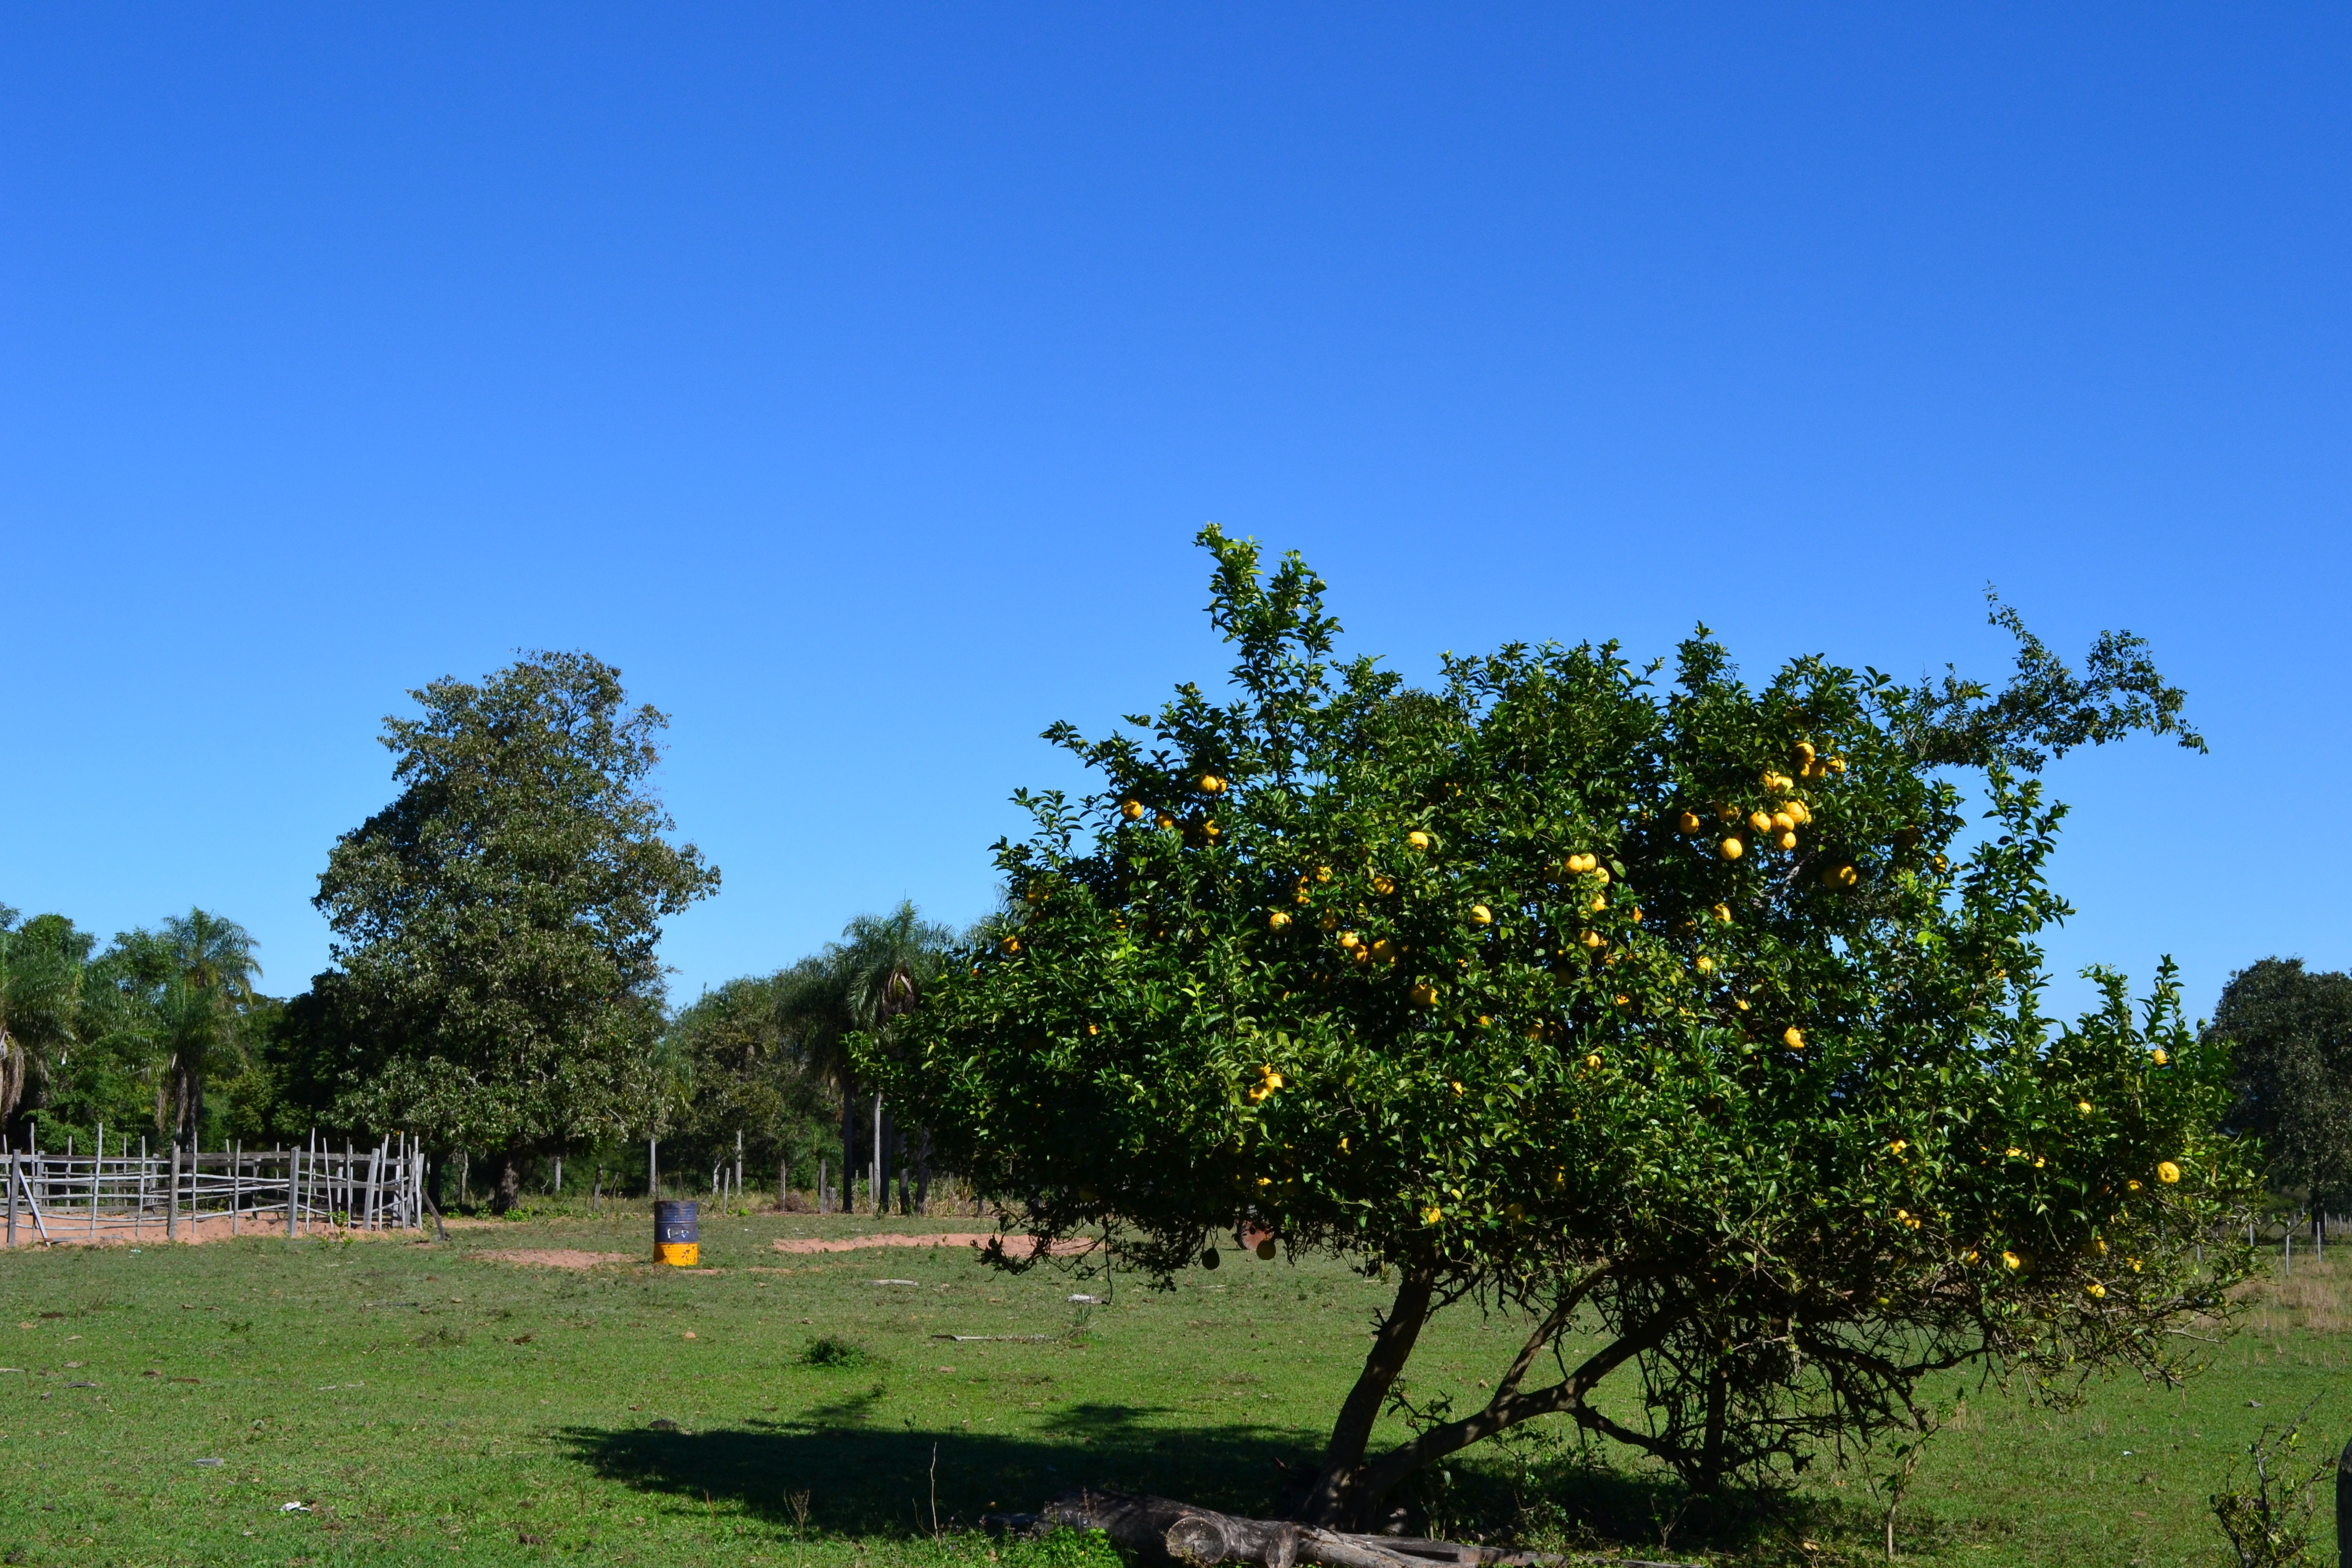
landscape, tree, nature, forest, grass, light, sky, field, lawn, meadow, hill, pasture, blue, rest, agriculture, savanna, plain, lemon tree, grassland, fruits, beautiful, still, south america, ecosystem, atmospheric, rural area, natural environment, woody plant, land lot